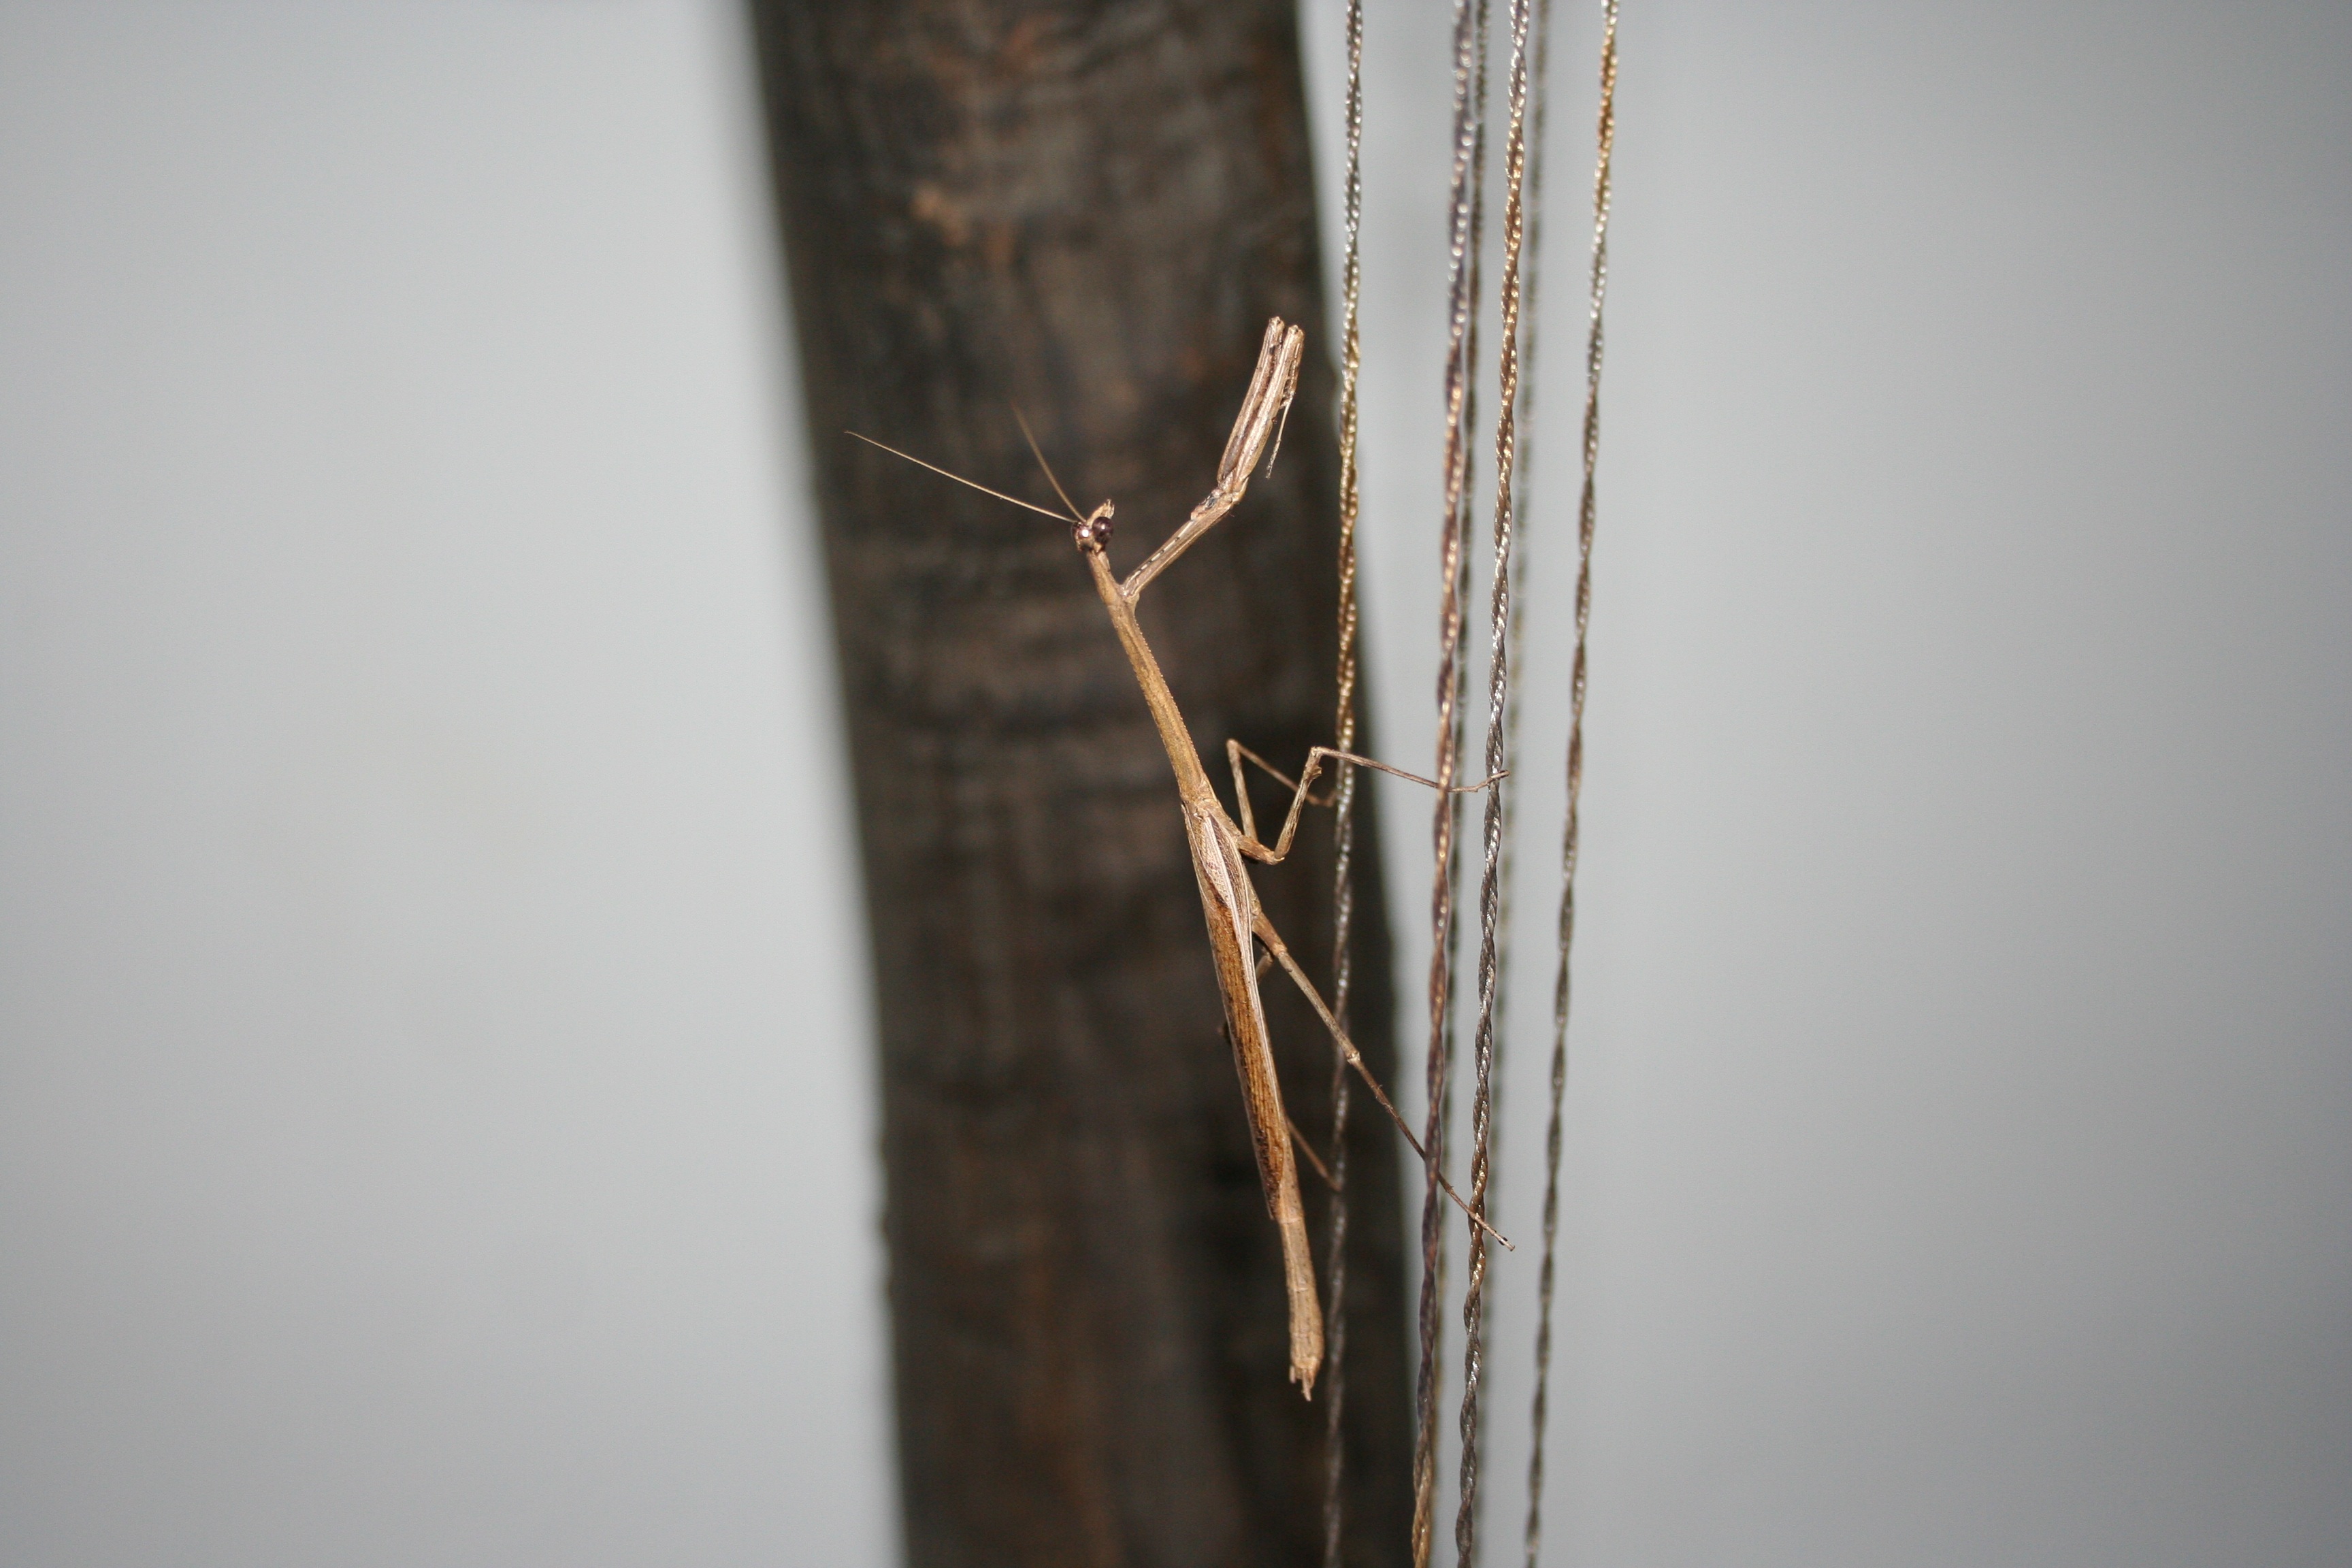
wood, wire, insect, twig, mantis, kenia